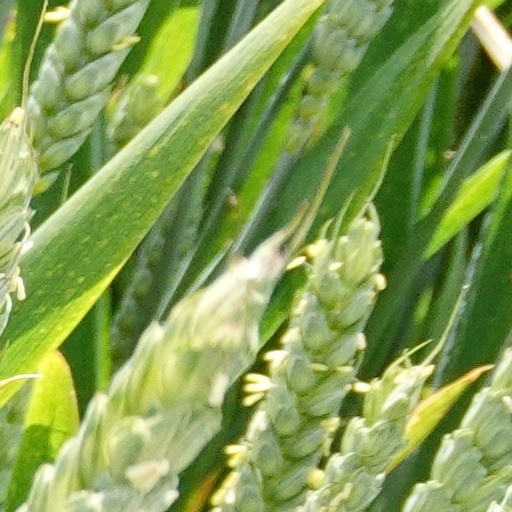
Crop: wheat